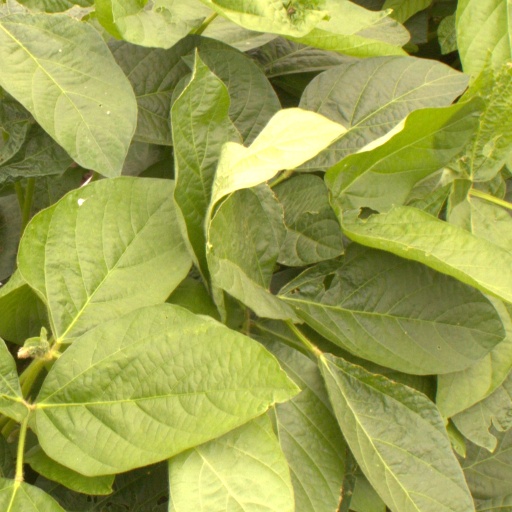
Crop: soybean